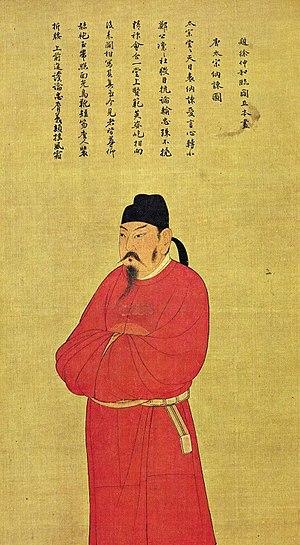
La transition des Sui aux Tang, fait référence à la période de transition et de guerre civile qui a lieu en Chine entre la fin de la dynastie Sui et le début de la dynastie Tang. Les territoires de l'ancienne dynastie sont alors divisés en une poignée d'États éphémères, dirigés par des hauts fonctionnaires, des généraux et les chefs des différentes révoltes paysannes qui éclatent dans tout le pays. Cet éclatement est suivi par un processus d'élimination et d'annexion de ces différents royaumes, au profit de la nouvelle dynastie Tang, fondée par Li Yuan, un ancien général Sui. Cette transition commence vers 613, quand l'empereur Sui Yangdi lance la première de ses trois campagnes ratées contre le royaume coréen de Koguryo. Cette série d'échecs militaires coûteux provoque un grand nombre de désertions dans l'armée et le début d'une série de révoltes paysannes contre les Sui. La transition s’achève en 628, quand Li Shimin, le fils de l'empereur Tang Gaozu, annexe Liang, un État fondé par Liang Shidu, le chef d'une importante révolte paysanne, achevant ainsi d'unifier la majeure partie de la Chine au profit des Tang.